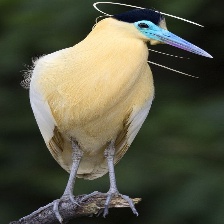
Species: CAPPED HERON
Scientific name: PILHERODIUS PILEATUS
ImageNet parent category: little_blue_heron